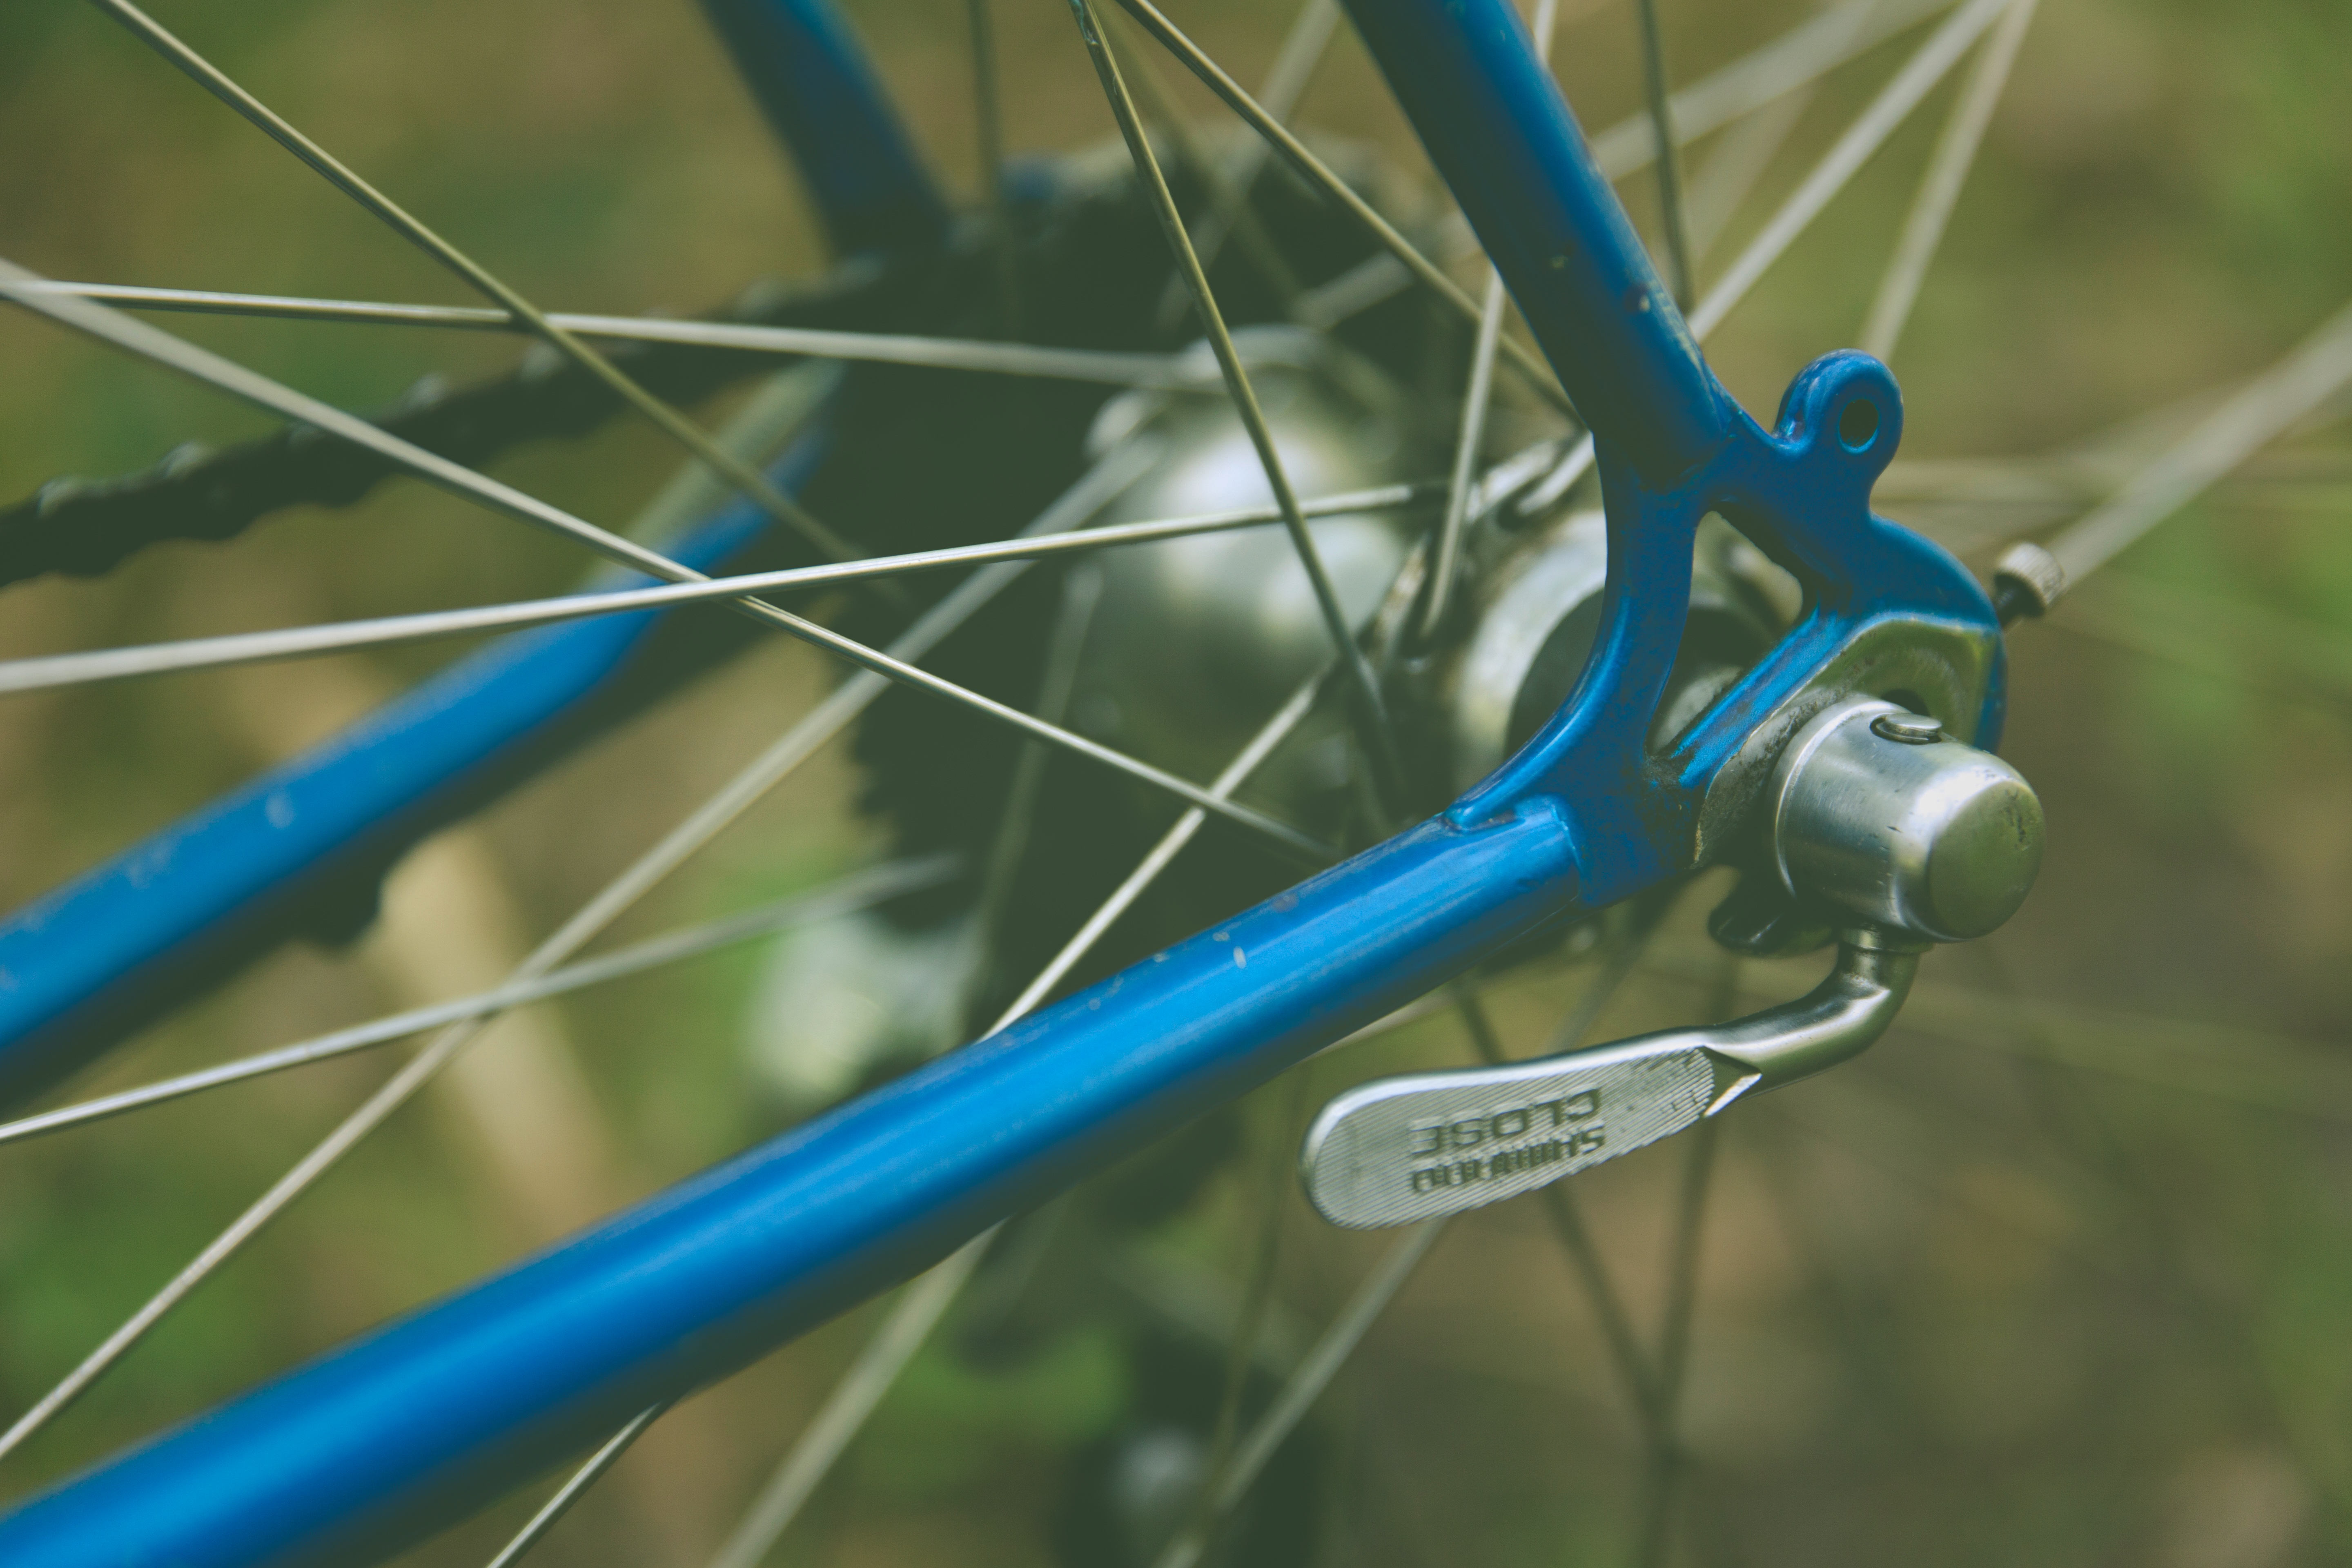
wheel, bicycle, bike, vehicle, equipment, spoke, frame, brake, sports equipment, mountain bike, cycling, bicycle frame, land vehicle, cyclo cross bicycle, bmx bike, road bicycle, racing bicycle